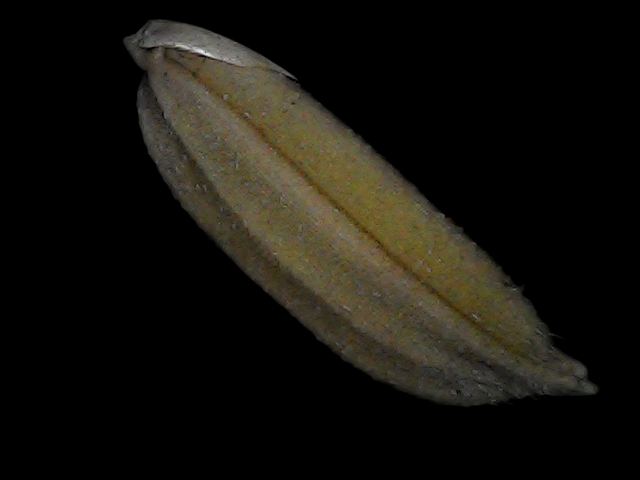
Rice variety: Bd72